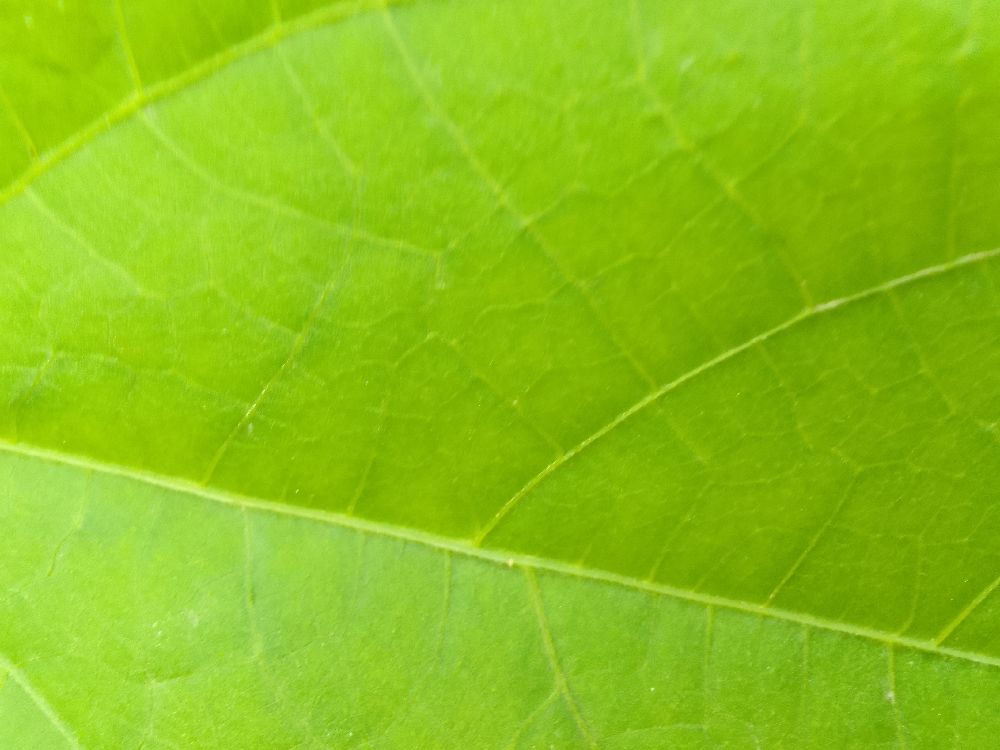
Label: healthy